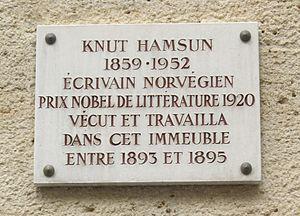
Plaque apposée au n° 8 de la rue de Vaugirard, Paris 6e, où vécut et travailla l'écrivain Knut Hamsun (1859-1952) entre 1893 et 1895.
Knud Pedersen, plus connu sous son nom de plume Knut Hamsun, né le 4 août 1859 à Vågå, en Norvège et mort le 19 février 1952 à Nørholm, près de Grimstad, est un écrivain norvégien, lauréat du prix Nobel de littérature en 1920.
La rue de Vaugirard, qui traverse les 6ᵉ et 15ᵉ arrondissements, est la plus longue voie de Paris intra-muros, avec 4 360 mètres de longueur, correspondant à quatre cent sept numéros d'immeubles.